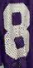
Number: 8